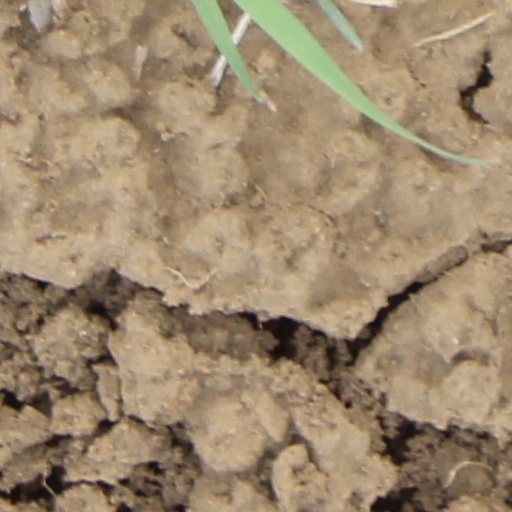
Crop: wheat